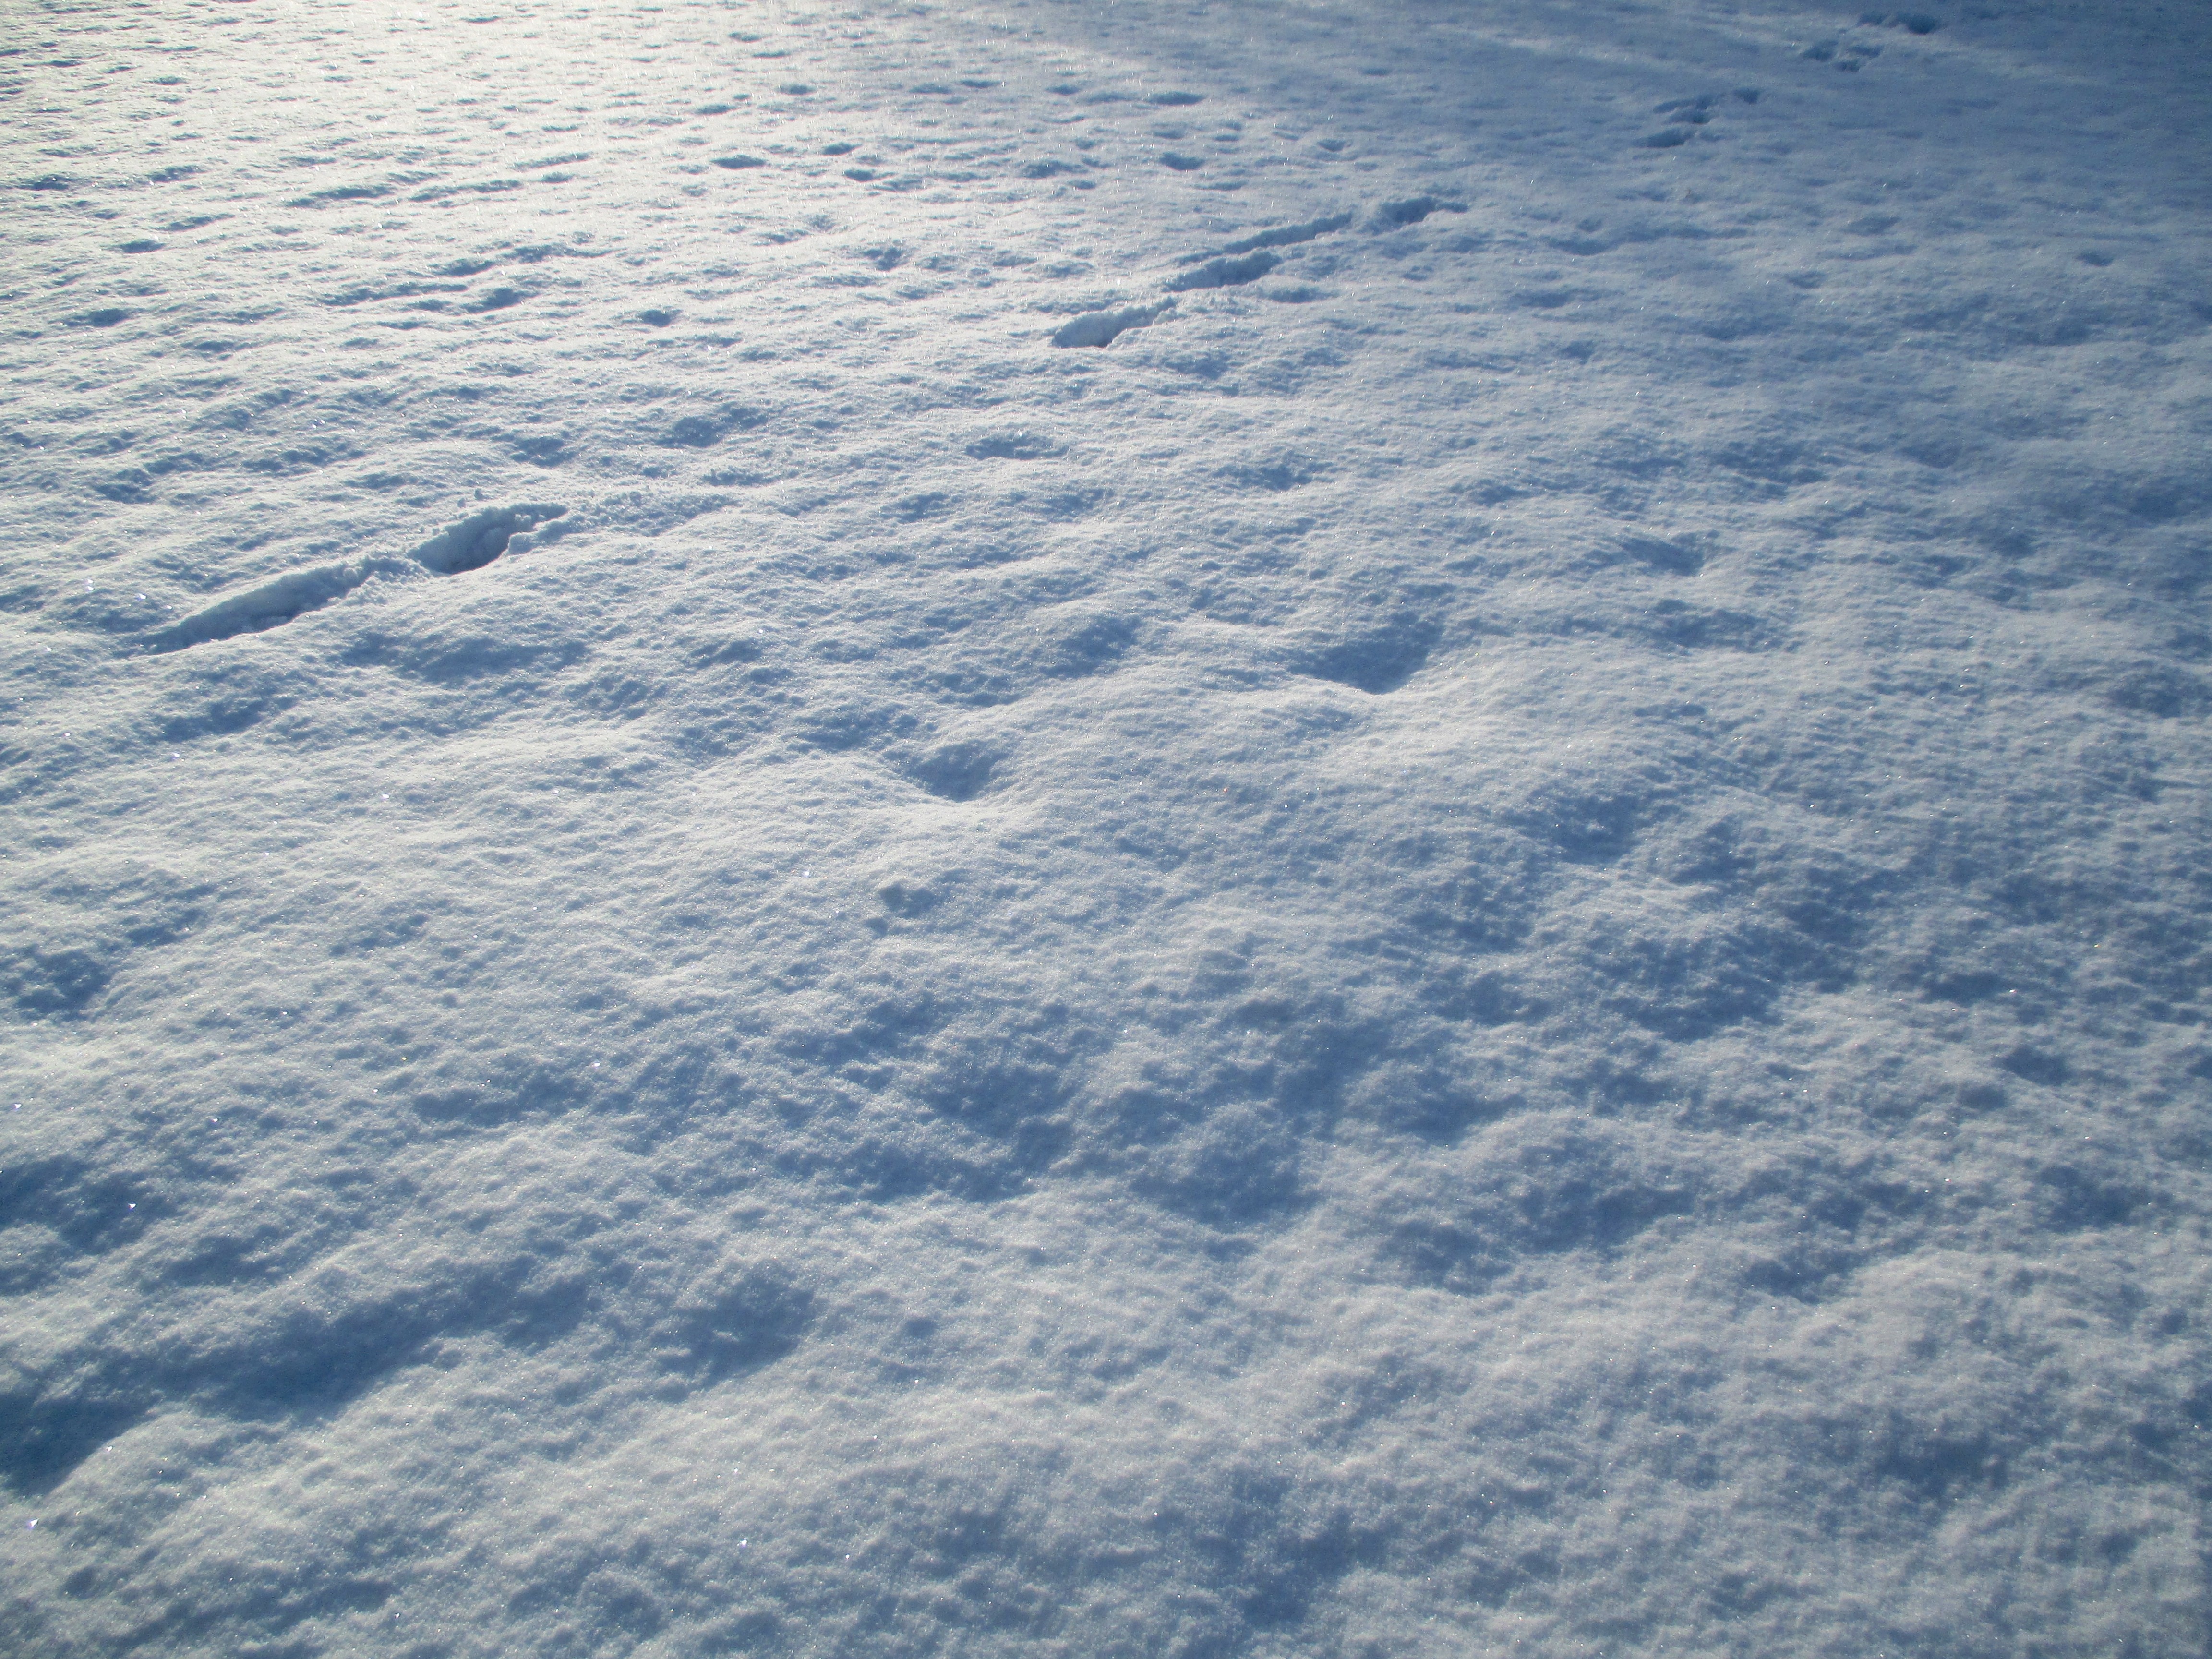
sea, sand, ocean, horizon, snow, winter, cloud, sky, sunshine, white, sunlight, wave, frost, atmosphere, ice, reflection, weather, blue, season, sparkle, freezing, back light, atmosphere of earth